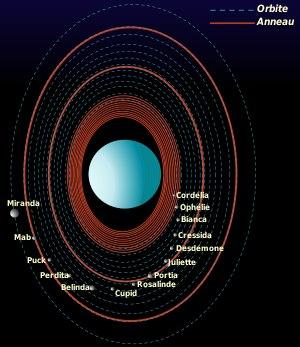
Uranus, la septième planète du Système solaire, possède 27 satellites naturels connus. Ces satellites tirent leurs noms des personnages des œuvres de William Shakespeare et Alexander Pope. William Herschel découvrit les deux premières lunes, Titania et Obéron en 1787 tandis que les autres lunes principales furent découvertes par William Lassell en 1851 et Gerard Kuiper en 1948. Les autres lunes furent découvertes après 1985, pour certaines durant le survol de Voyager 2 et pour les autres par des télescopes au sol.
Uranus est la septième planète du Système solaire par sa distance au Soleil, la troisième par la taille et la quatrième par la masse. Elle doit son nom à la divinité romaine du ciel Uranus, père de Saturne et grand-père de Jupiter, noms que portent les deux planètes la précédant dans le Système solaire.